Hatikva Quarter

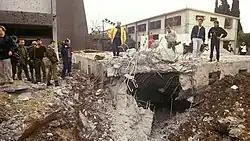
Shelter hit during the First Gulf War

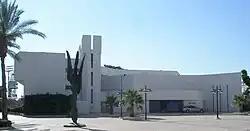
Beit Dani community center

On 19 January 1991 during the First Gulf War a shelter just in front of Beit Dani was directly hit by an Iraqi Scud rocket. Although the shelter was used by the neighbours regularly, just on this day after the alarm the lock malfunctioned. So, because of this empty shelter no one was hurt or killed. To commemorate the escape an iron memorial (named "Angel of peace") with 3 wings was erected in 1992 in front of Beit Dani, inscribed at the bottom with biblical words in Hebrew ("covering with their wings" (Exodus 25:20)).